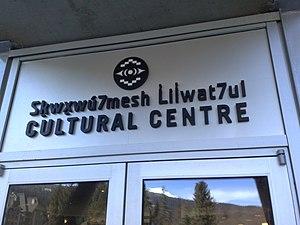
Les Lil'wat sont une population amérindienne du Canada, implantée dans la partie sud de la chaîne Côtière, à l'intérieur de la province de Colombie-Britannique. La nation Lil'wat, également appelée Mount Currie Indian Band en anglais, est membre du conseil tribal Lilloet. La principale réserve qu'elle administre, qui est aussi l'une des plus grandes du Canada par la population, est située sur le Mont Carrie, à une trentaine de kilomètres à vol d'oiseau de la station de sports d'hiver de Whistler.